Mikhail Oparin

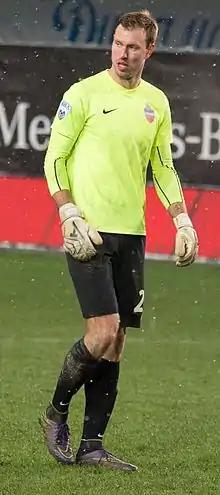
Oparin with Yenisey Krasnoyarsk in 2016

Mikhail Sergeyevich Oparin (born 22 May 1993) is a Russian professional footballer who plays as a goalkeeper for Ural Yekaterinburg.